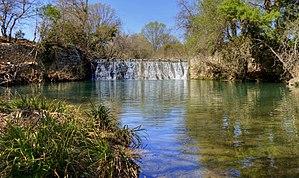
Le Salaison
Le canton de Mauguio est un canton français situé dans le département de l'Hérault, en région Occitanie.
Le Salaison est un cours d'eau côtier de l'Hérault, dans l'ancienne région Languedoc-Roussillon, donc dans la nouvelle région Occitanie, alimentant l'étang de l'Or à l'est de Montpellier, et confluant avec le canal d'irrigation du Bas-Rhône Languedoc.